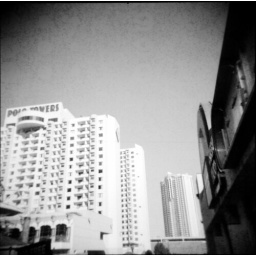
white towers in the distance